Frank B. Kellogg

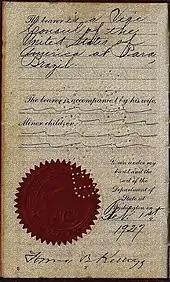
1927 hand signed passport by Frank B. Kellogg as Secretary of State

From 1925 to 1929, he served as the United States Secretary of State in the Cabinet of President Coolidge. In 1928, he was awarded the Freedom of the City in Dublin, Ireland and in 1929 the government of France made him a member of the Legion of Honour.